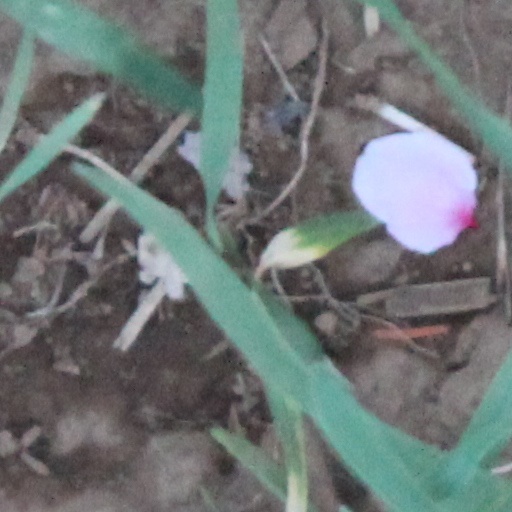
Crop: wheat